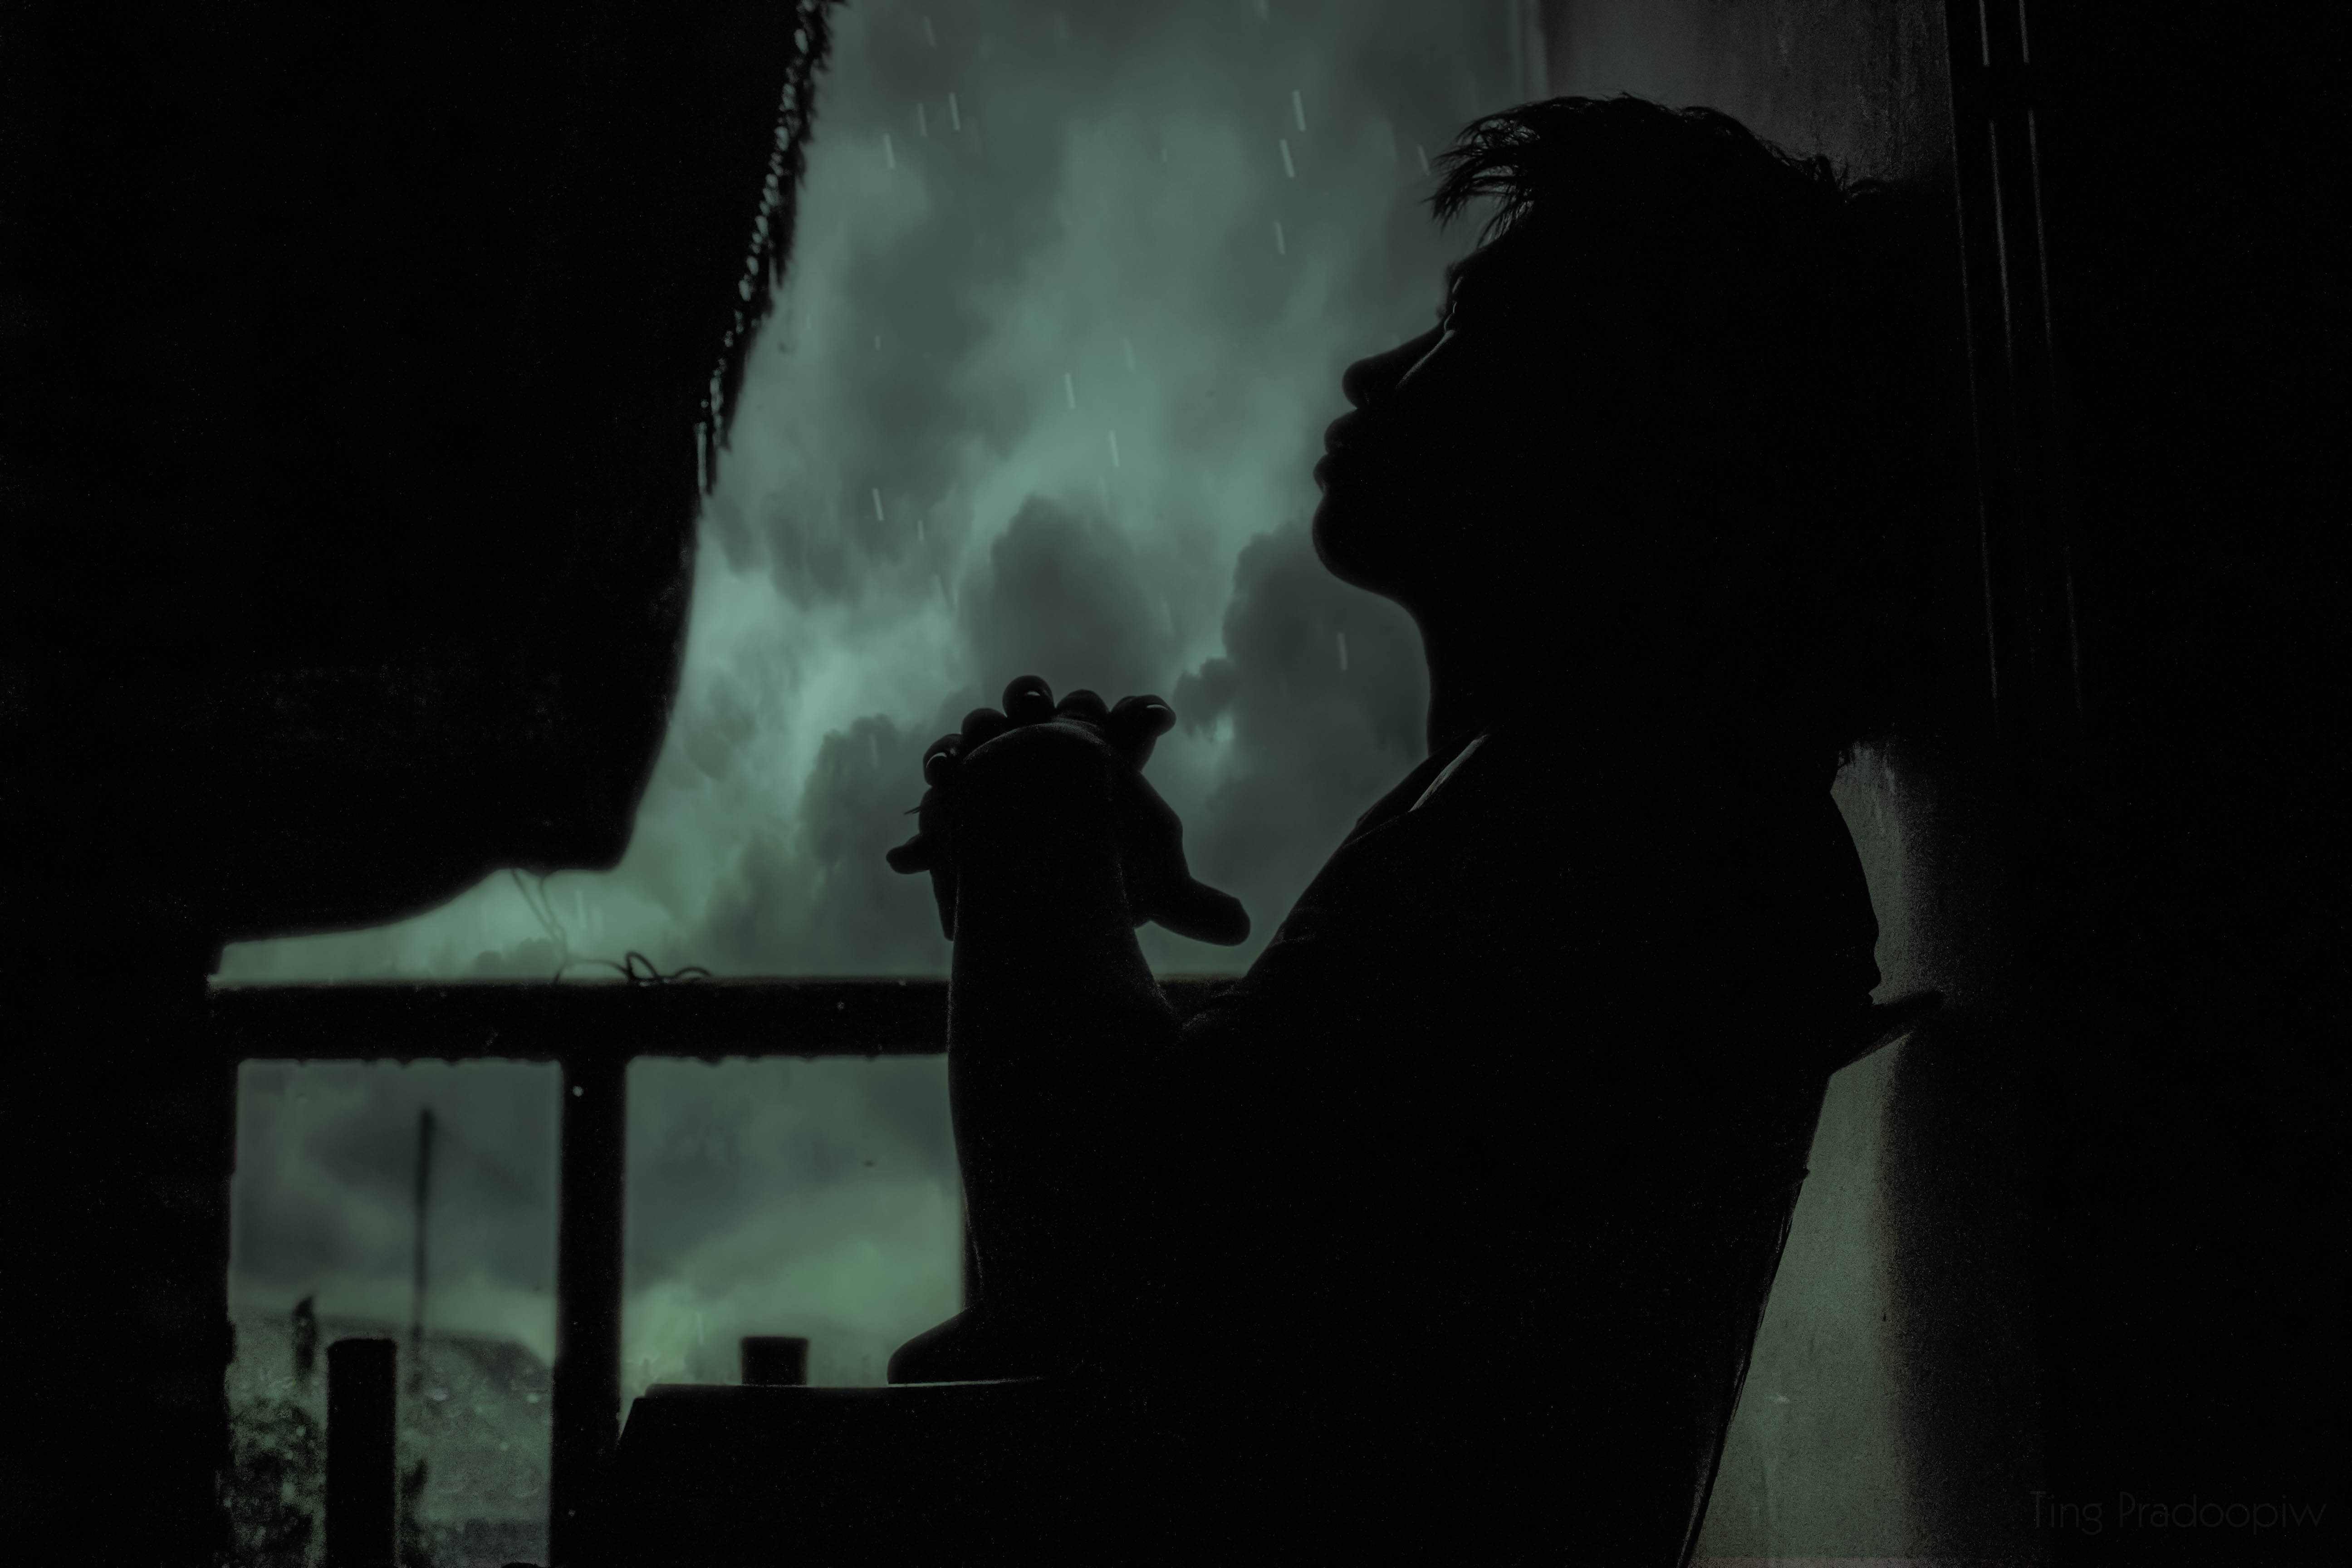
silhouette, light, black and white, rain, dark, shadow, darkness, black, monochrome, kids, dream, am lonely, sorry to hear that, the solitude, i pray, dreaning, monochrome photography, film noir